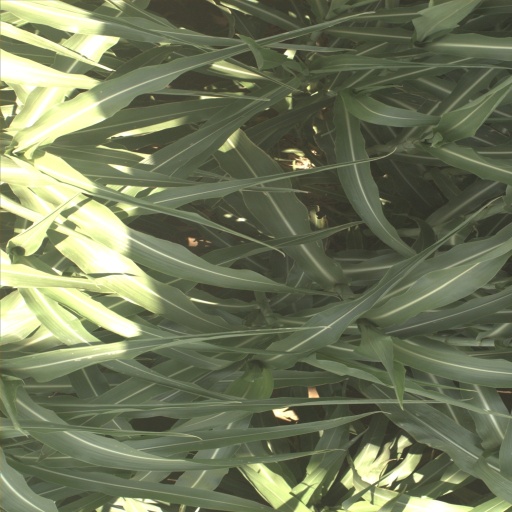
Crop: sorghum